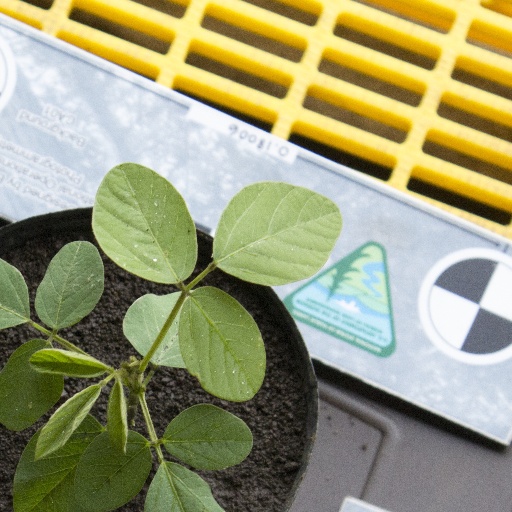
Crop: soybean